Gillis van Valckenborch

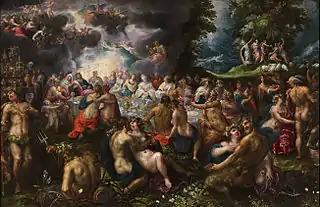
"The marriage of Peleus and Thetis"

Originally from Leuven, Marten van Valckenborch moved to Antwerp in the 1560s. Like many other families in the region who had become Calvinists, Marten moved with his family from the Spanish-occupied Spanish Netherlands to the more liberal environment of Frankfurt am Main, which was a German imperial outpost. The van Valckenborchs thrived in their new home town, quickly establishing themselves as authorities in the arts. They had an important influence on the artistic developments in Frankfurt am Main.